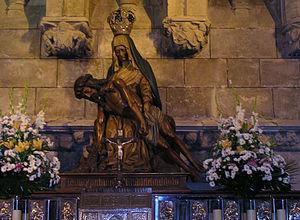
La Virgen del Camino est une localité du municipio de Valverde de la Virgen, dans la comarque de Tierra de León, province de León, communauté autonome de Castille-et-León, au nord de l'Espagne.